Nancy Pelosi

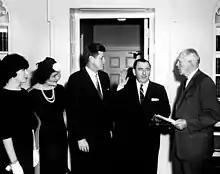

After moving to San Francisco, Pelosi became friends with 5th district congressman Phillip Burton. In 1976, she was elected as a Democratic National Committee member from California, a position she would hold until 1996. She was elected party chair for Northern California in 1977 and four years later was selected to head the California Democratic Party, which she led until 1983. Pelosi served as the San Francisco Democratic National Convention Host Committee chairwoman in 1984 and Democratic Senatorial Campaign Committee finance chair from 1985 to 1986.